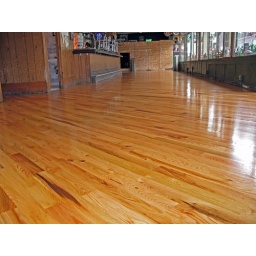
new red oak floor in Bodega